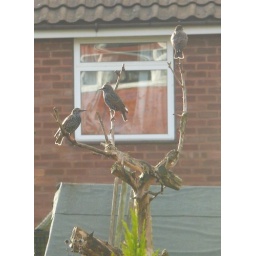
The best seat in the house